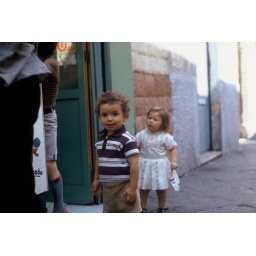
A boy and a girl in Bari Italy 1972